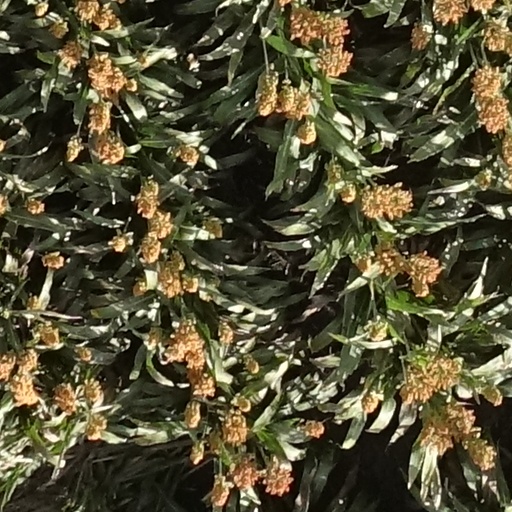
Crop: sorghum